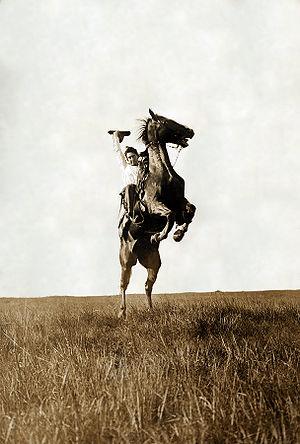
Le cow-boy ou cowboy, qui signifie « vacher » ou « bouvier » en français, est un garçon de ferme s'occupant du bétail bovin dans les pays anglo-saxons de grands espaces comme le Far West américain et l'Outback australien.